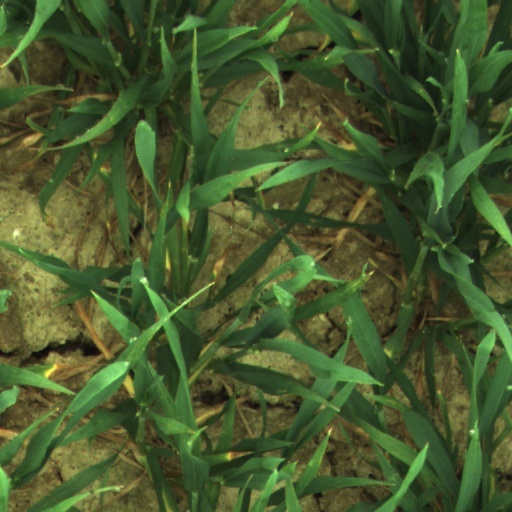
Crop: wheat